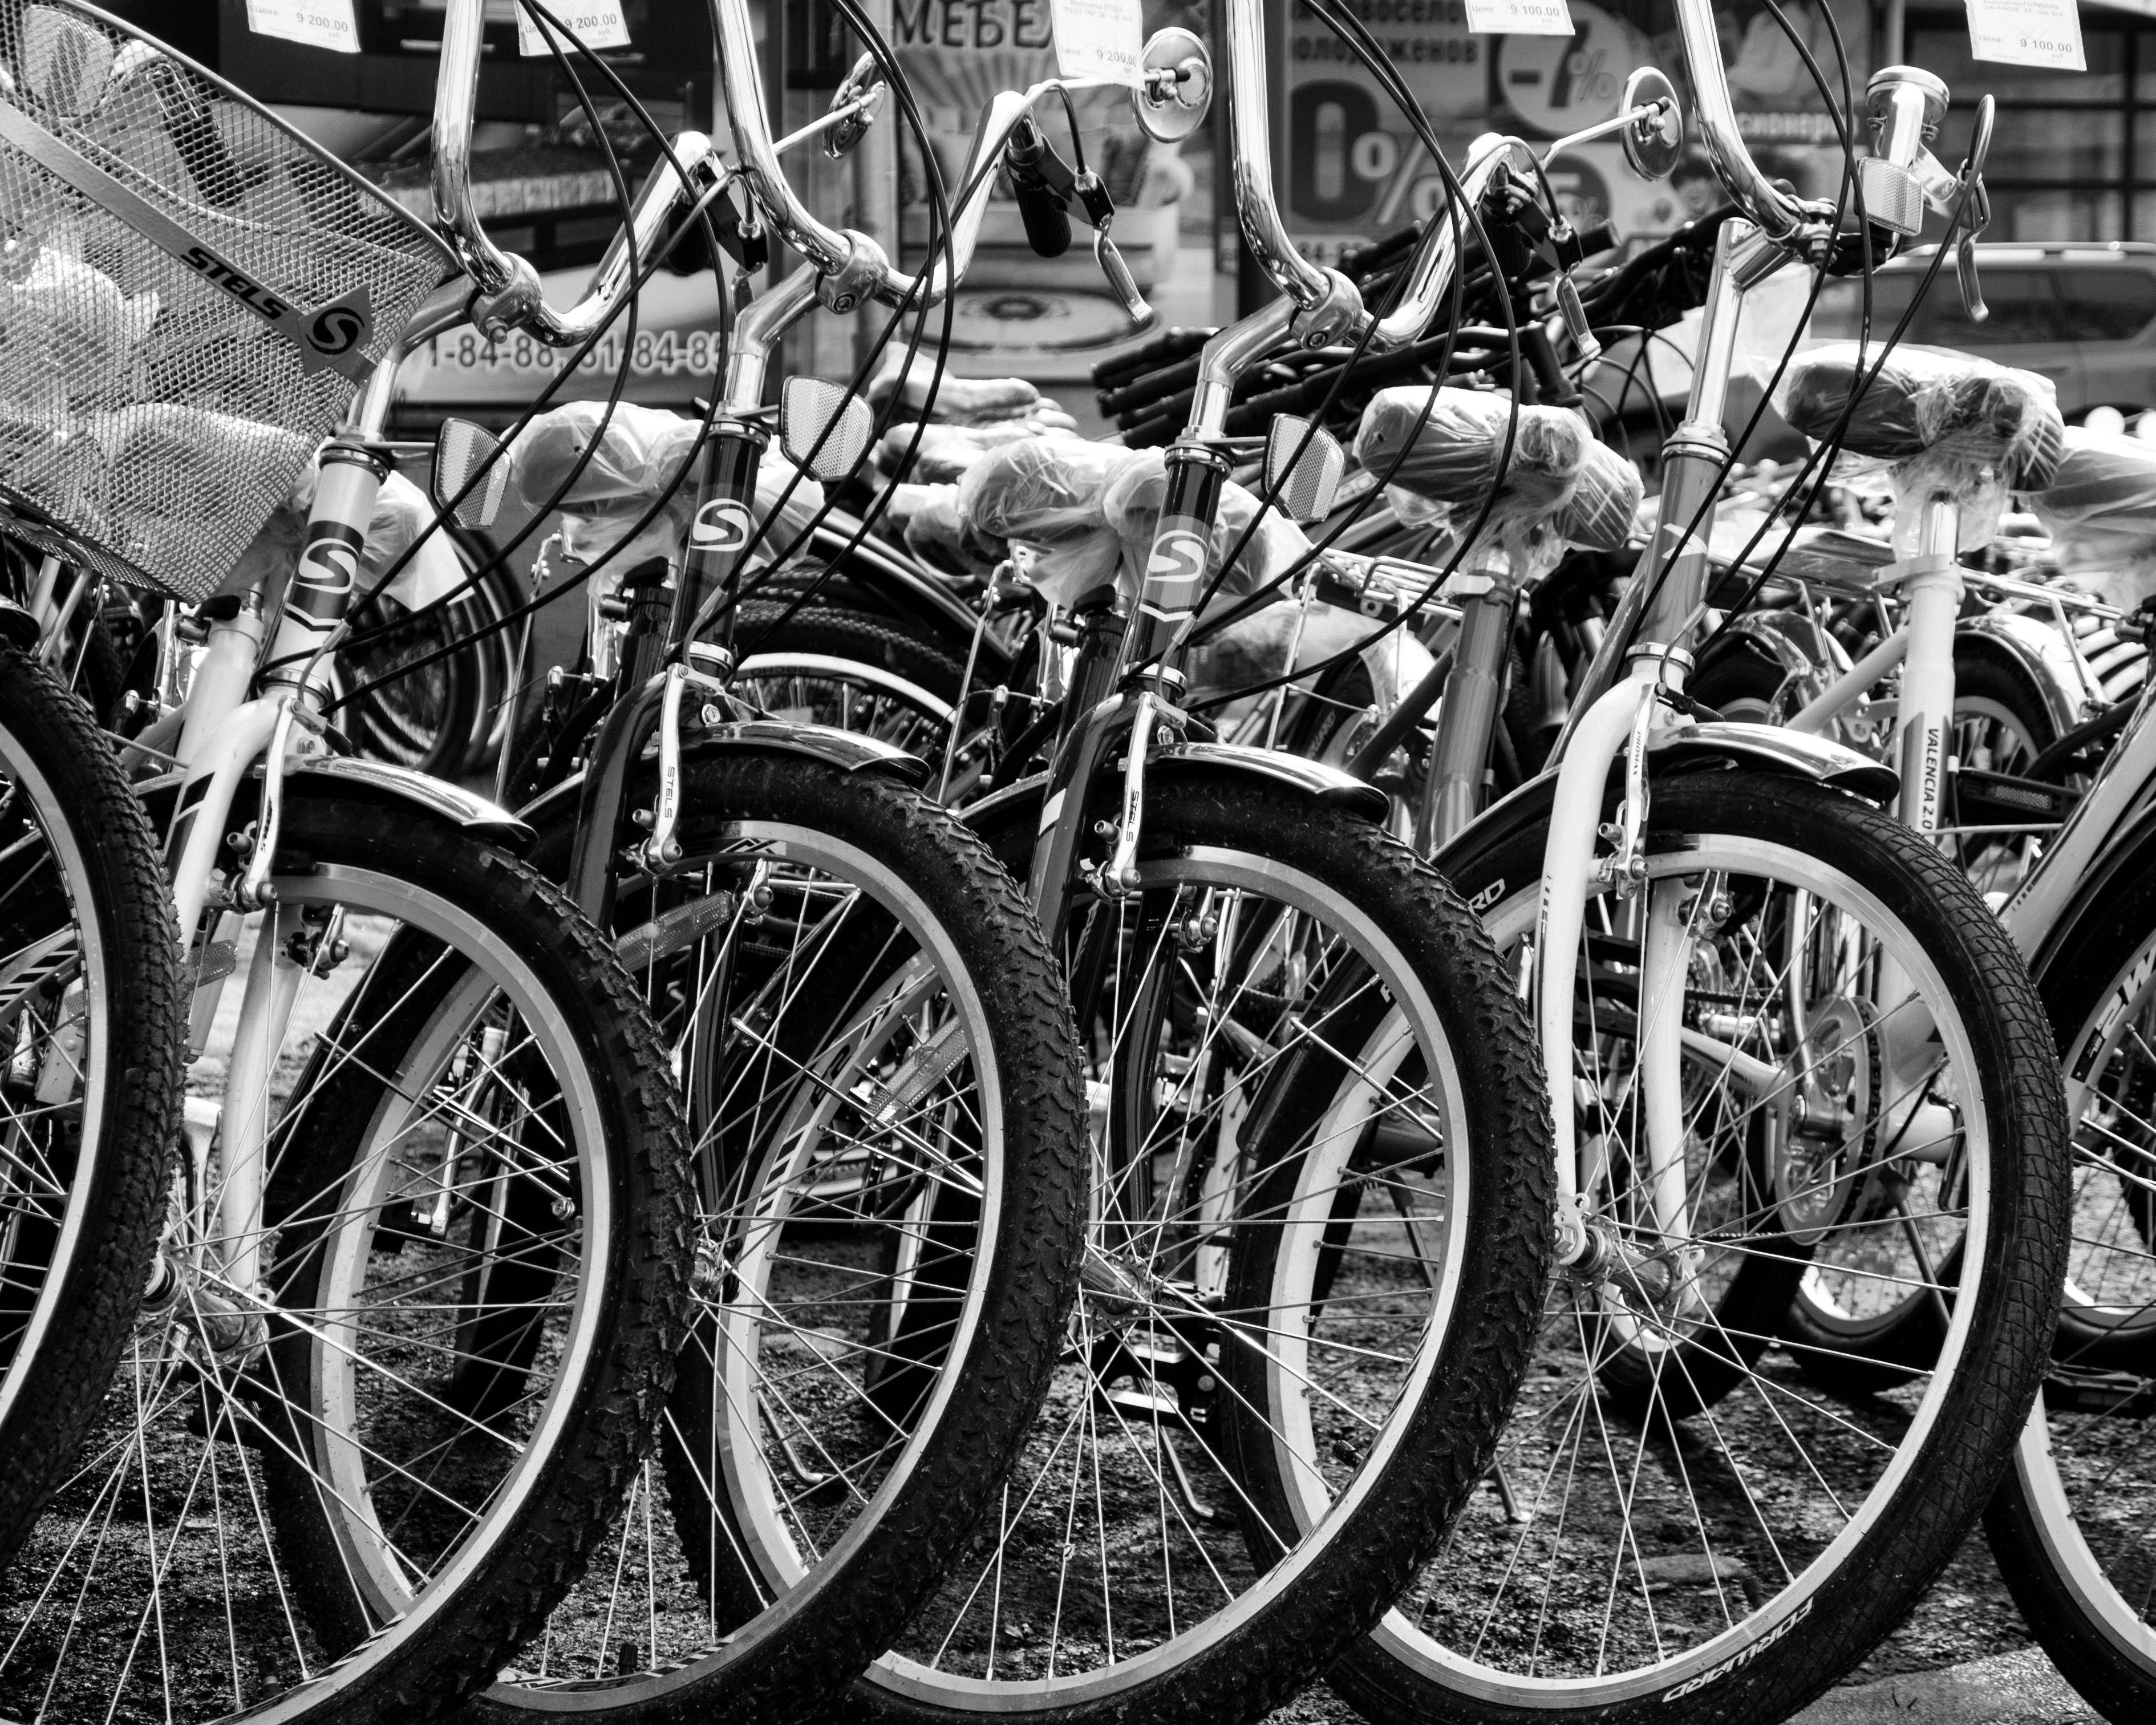
bicycle wheel, motor vehicle, spoke, bicycle tire, tire, vehicle, bicycle, automotive tire, black and white, mode of transport, wheel, monochrome, bicycle part, transport, snapshot, photography, monochrome photography, bicycle drivetrain part, bicycle saddle, rim, urban area, automotive wheel system, auto part, bicycle fork, street, bicycle frame, sports equipment, stock photography, bicycle pedal, city, style, metal, tire care, tread